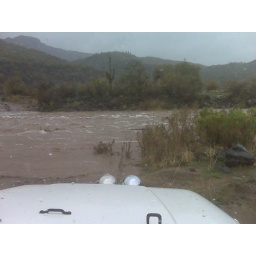
We usually cross this on horses and in cars...